Loftus William Otway

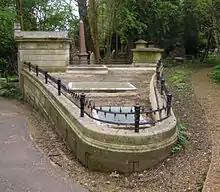
The family tomb of Loftus William Otway

Following the conclusion of the war, Otway retired from active military service although he remained a figure in military planning for the remainder of his life. In 1815 he was knighted by the Prince Regent in London. At the reformation of the Order of the Bath in June of the same year, Otway was made a companion. In 1819 he was promoted to major-general and in 1822 was made a Spanish Knight of the Order of Charles III. During this period he married Frances Blicke and had two children. In 1837 Otway was again promoted, to lieutenant general, and in 1840 became Colonel of the 84th Regiment of Foot. In 1851 he was given a final promotion, to the rank of full general. He died in his home at 17 Grosvenor Square in London in 1854 and was interred at Highgate Cemetery in North London.